Dungelot

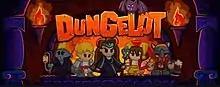

Dungelot is a roguelike video game with permadeath developed by Russian studio Red Winter Software. It was released in 2012 on Kongregate and in 2013 for iOS and Android. Two sequels have been released.